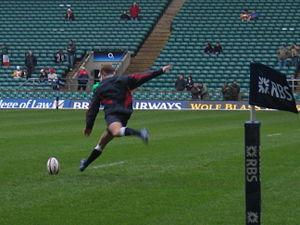
Jonathan Peter Wilkinson dit Jonny Wilkinson, ancien joueur de rugby à XV international anglais, est né le 25 mai 1979 à Frimley, dans le comté de Surrey. Il évolue au poste de demi d'ouverture au RC Toulon de 2009 à 2014, après avoir joué dans l'équipe des Newcastle Falcons à partir de 1997.